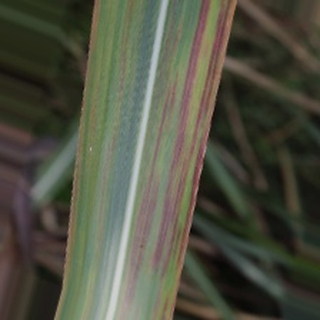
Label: sugarcane_bacterial_blight